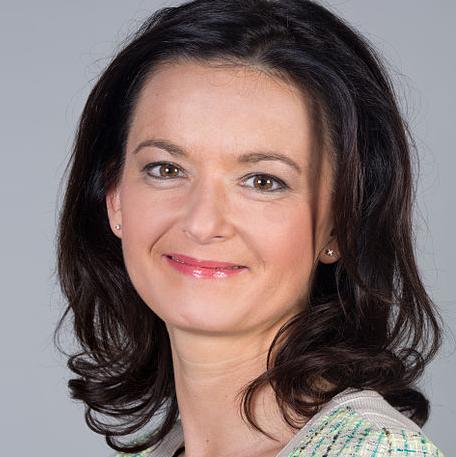
Age: 42